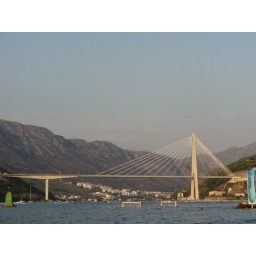
bridge over troubled water